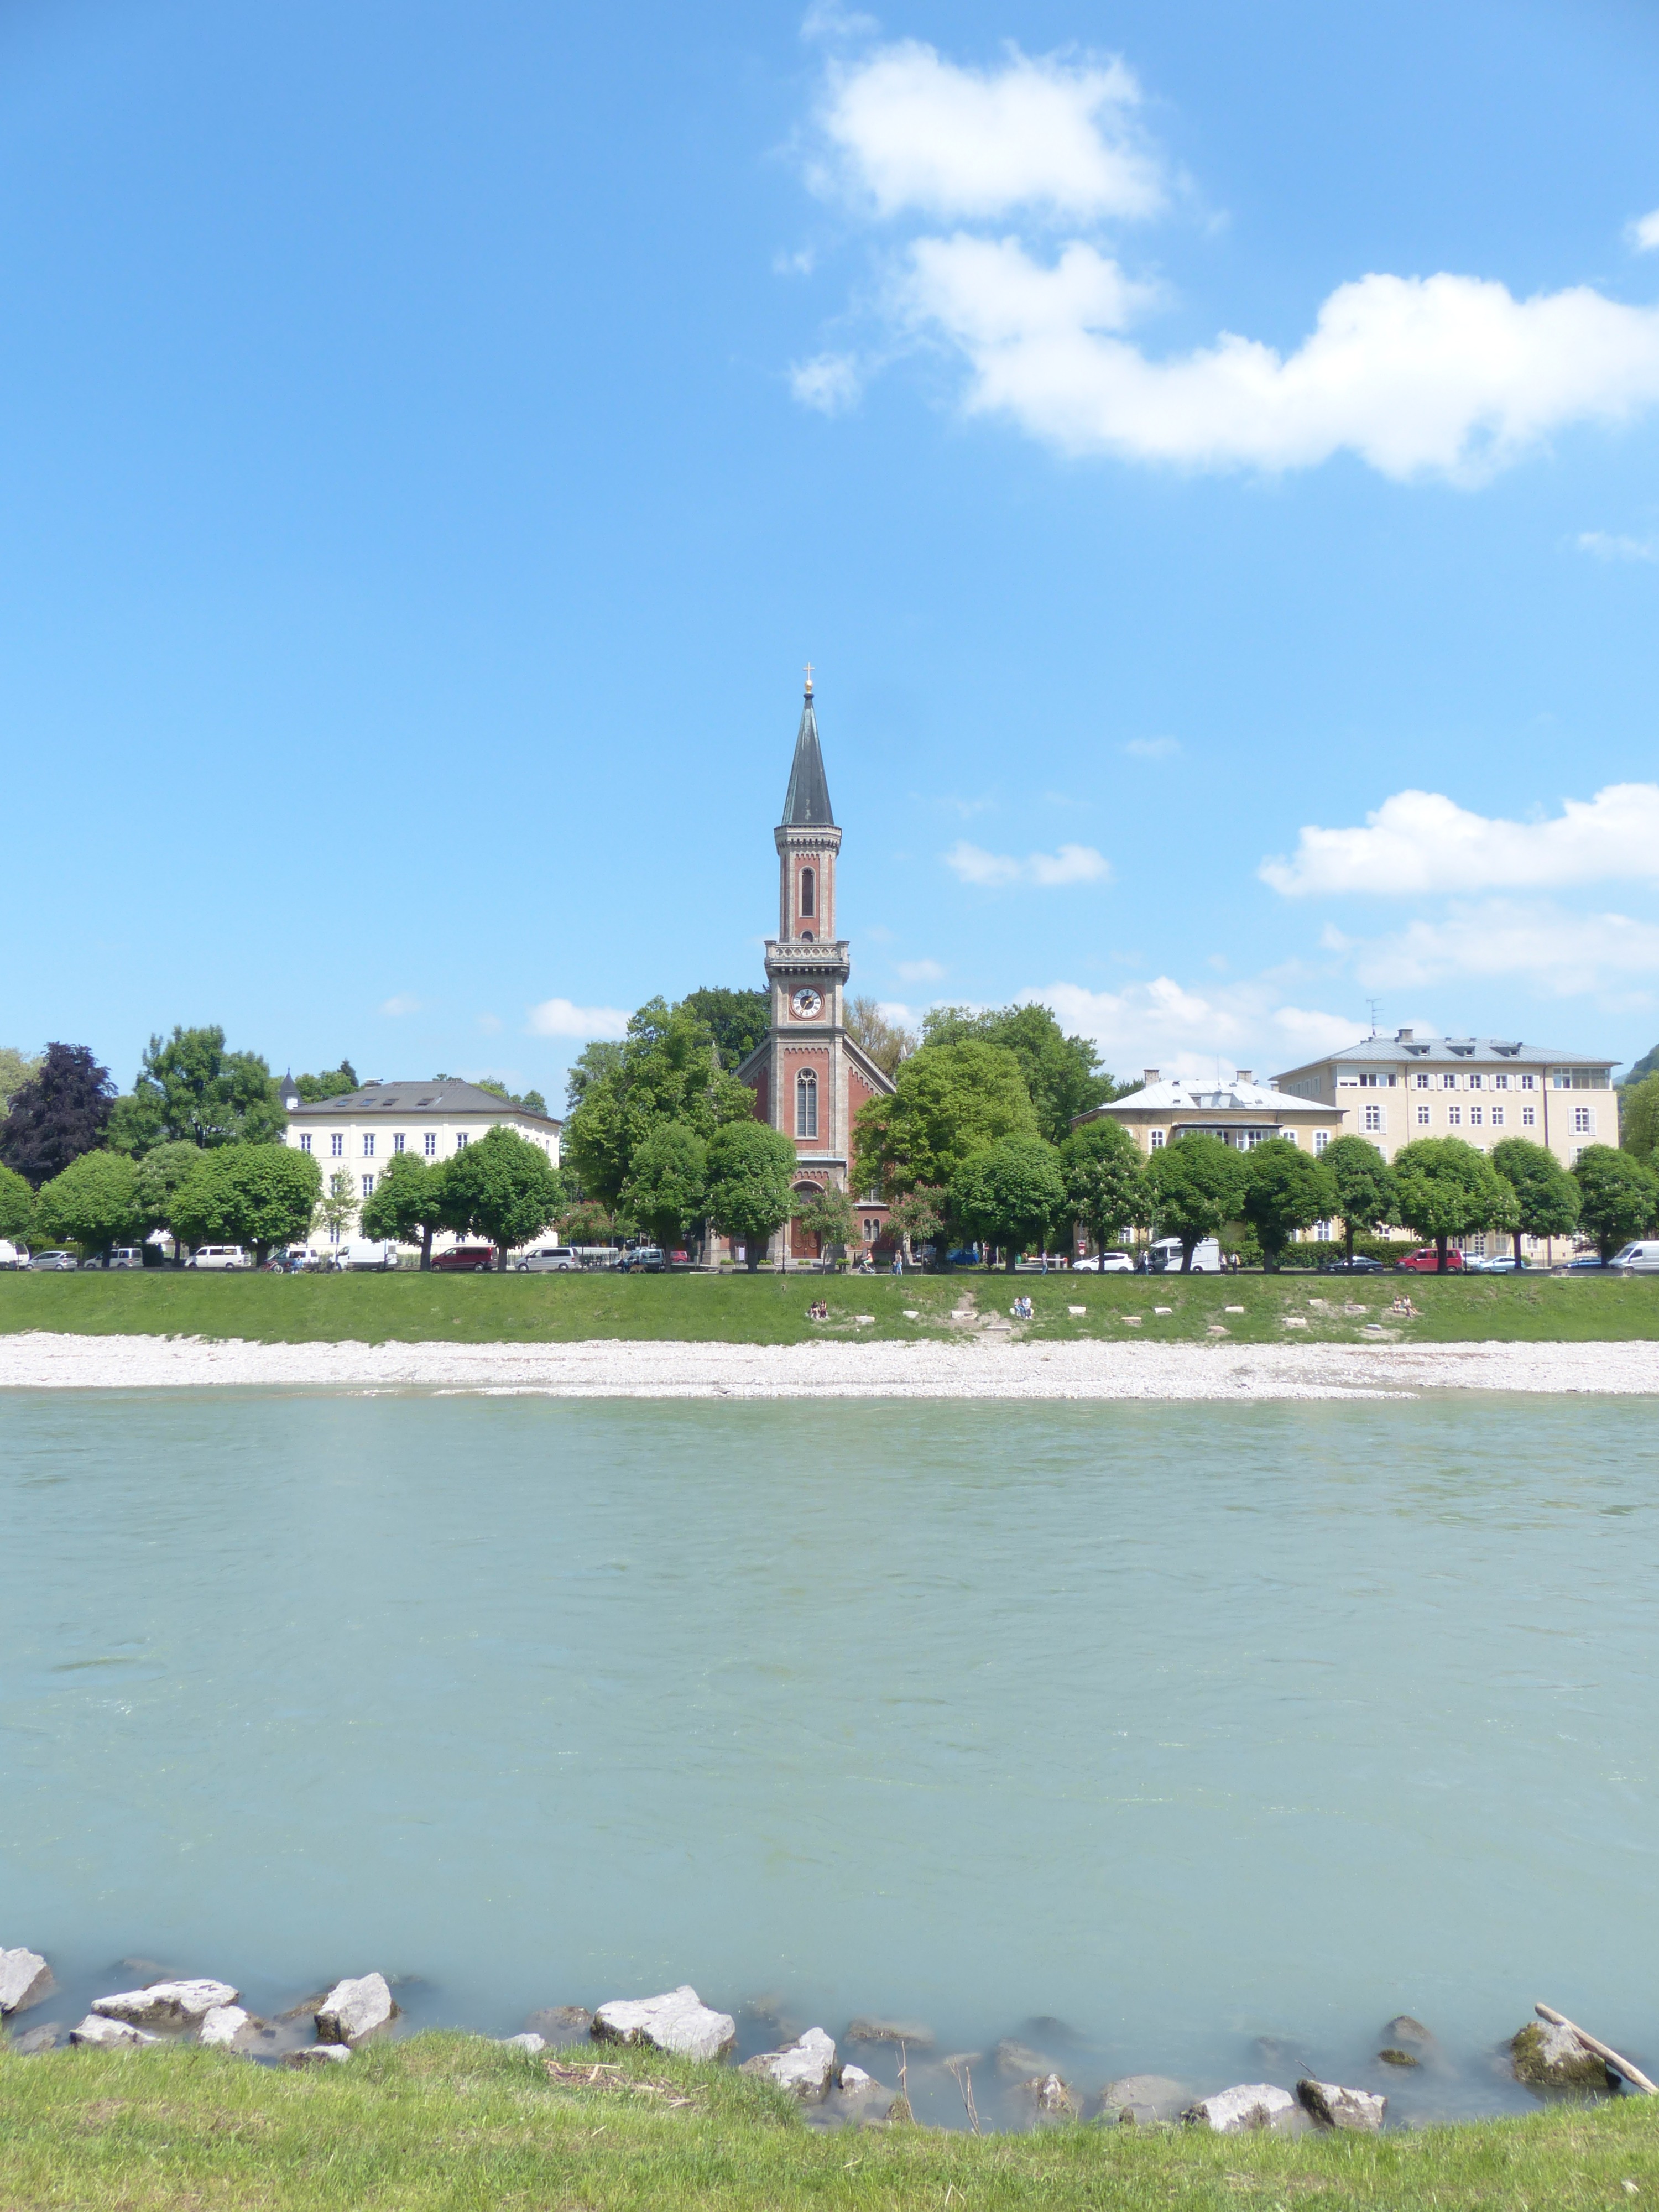
sea, water, lake, city, river, balcony, pond, reflection, tower, church, reservoir, waterway, austria, historically, salzburg, church of christ, protestant, historic preservation, unesco world heritage, historic centre, salzach, tent roof, neustadt, brick building, evangelische christuskirche, jacob g tz, main portal page, facade tower, clock tower floor, bell floor